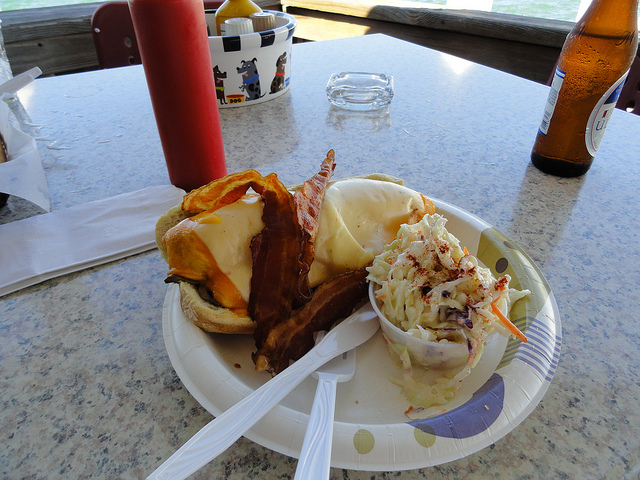
user: Given an image and a question. Answer the question in a short answer. Question: Is the beer bottle full or empty? Short Answer:
assistant: full